Ádám Lang

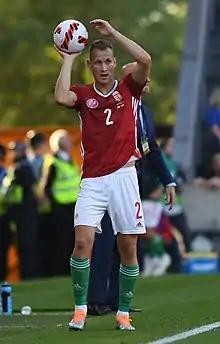
Lang with Hungary in 2022

Ádám Lang (born 17 January 1993) is a Hungarian professional footballer who plays as a central defender for Hungarian Nemzeti Bajnokság club Debreceni VSC and the Hungary national team.